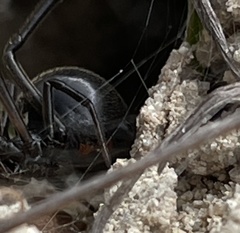
Species: Lactrodectus_hesperus